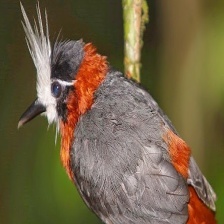
Species: ANTBIRD
Scientific name: THAMNOPHILIDAE